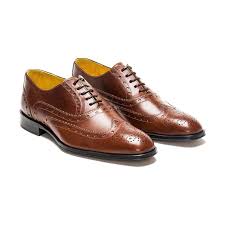
Label: Brogue